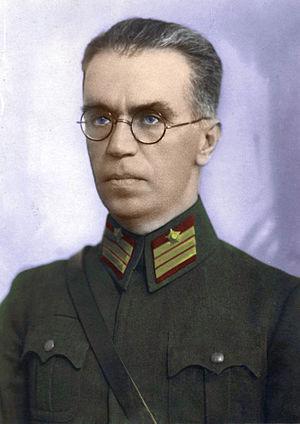
Hayrullah Fişek, né le 3 juin 1885 à Tetovo et mort le 13 juillet 1975 à Ankara, est un officier turc de l'Armée ottomane puis de l'Armée de la République de Turquie.